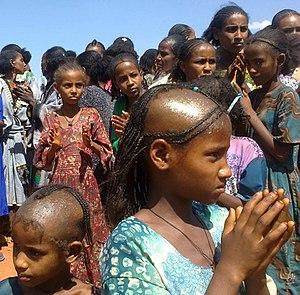
Les Agew sont les locuteurs de langues agew, anciennement majoritaires sur une partie des hautes terres de l'actuelle Éthiopie du nord, en particulier dans la région Amhara et autour du lac Tana.